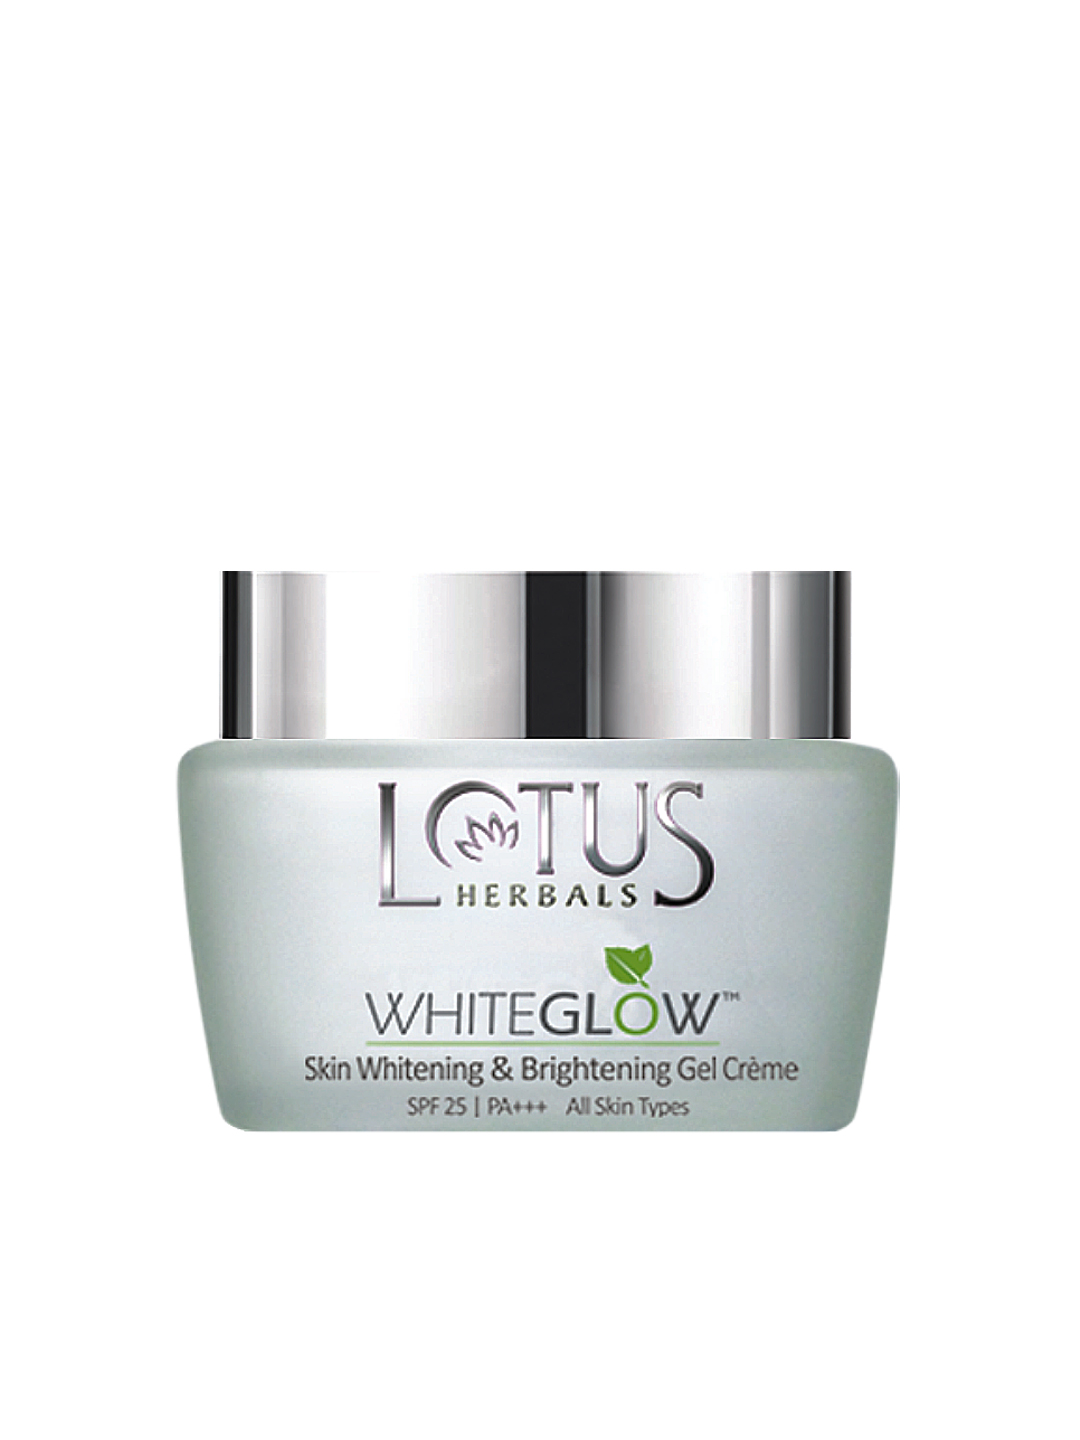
Lotus Herbals Whiteglow Skin Whitening & Brightening Creme
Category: Personal Care / Skin / Face Moisturisers
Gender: Women
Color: White
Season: Spring 2017
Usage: Casual